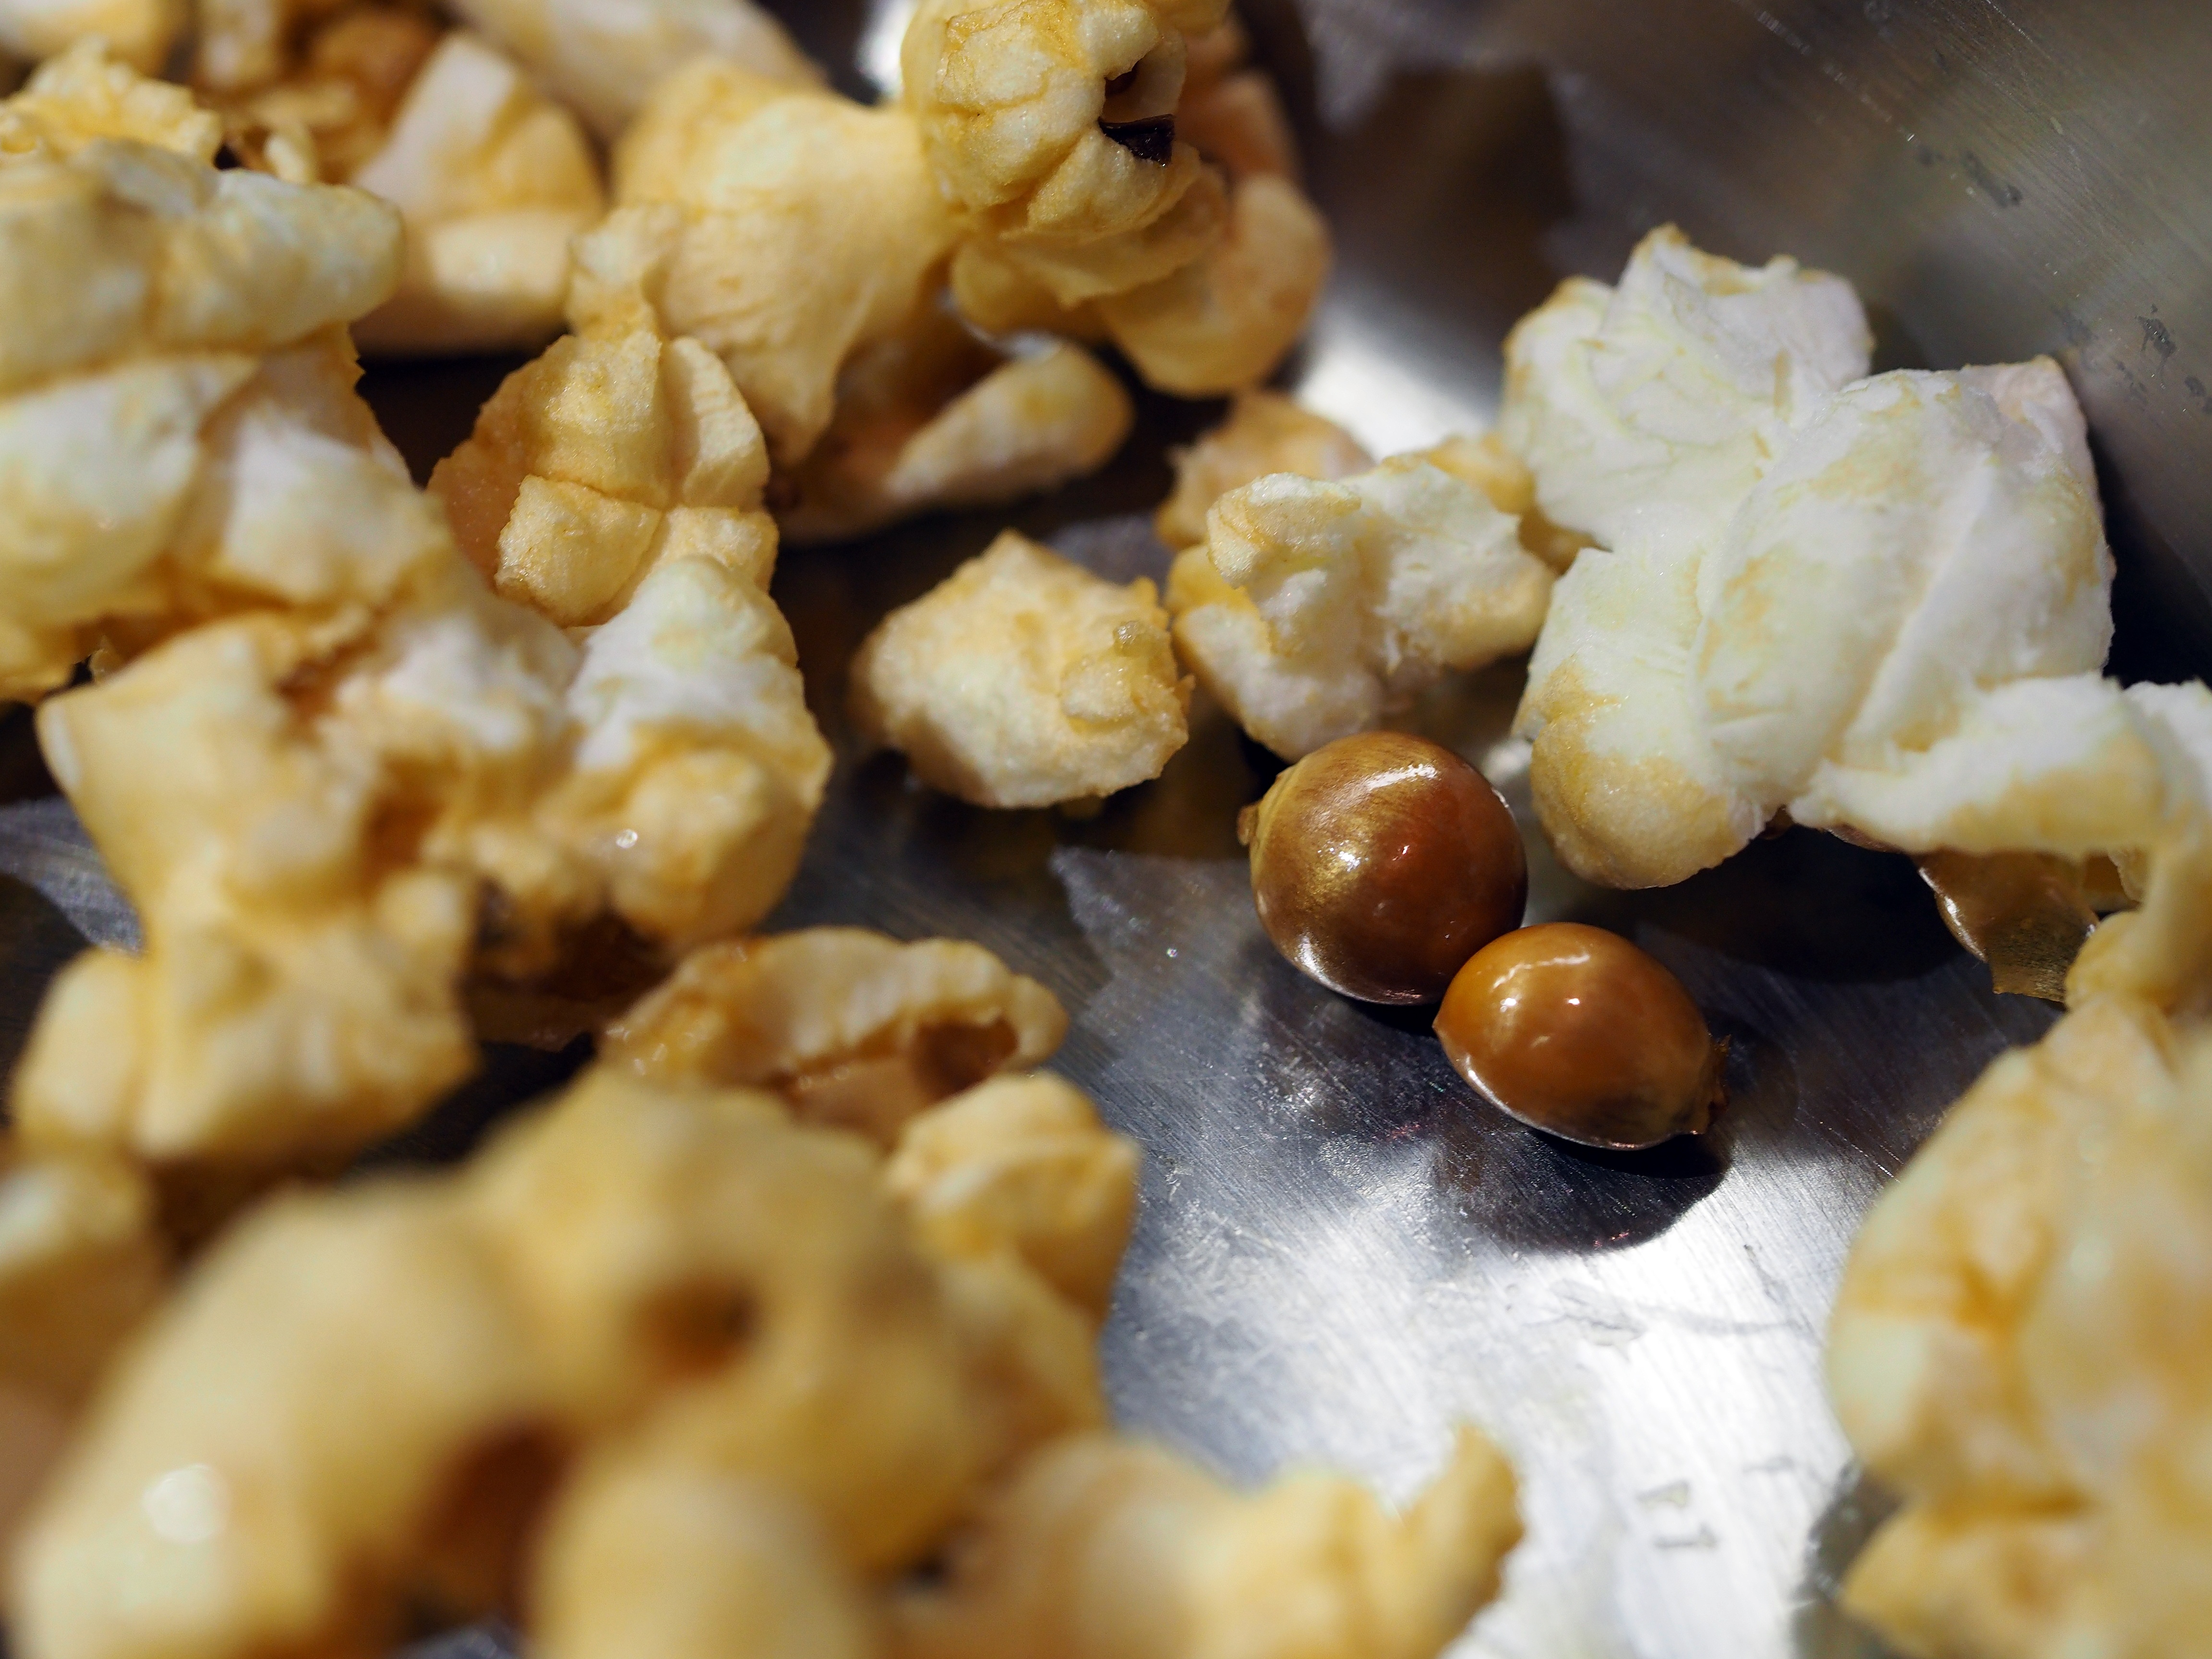
dish, meal, food, produce, corn, breakfast, baking, dessert, cuisine, caramel, popcorn, sweets, of the blank, snack food